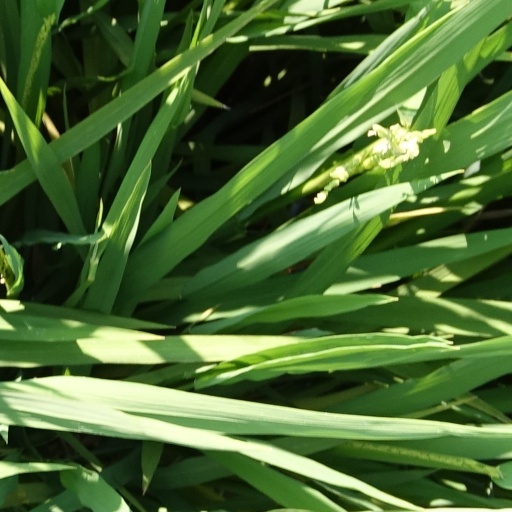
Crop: rice